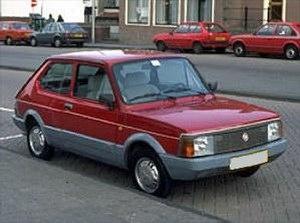
La Seat Fura est une petite voiture produite en Espagne par Seat de 1981 à 1986, toujours sous licence Fiat après la séparation entre les constructeurs Fiat Auto SpA et Seat.